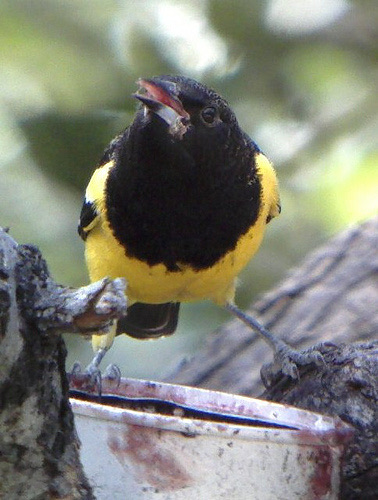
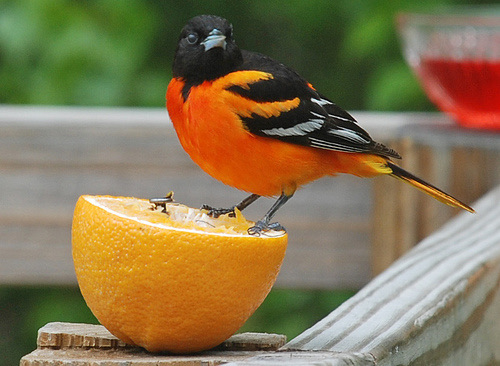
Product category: misc
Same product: yes